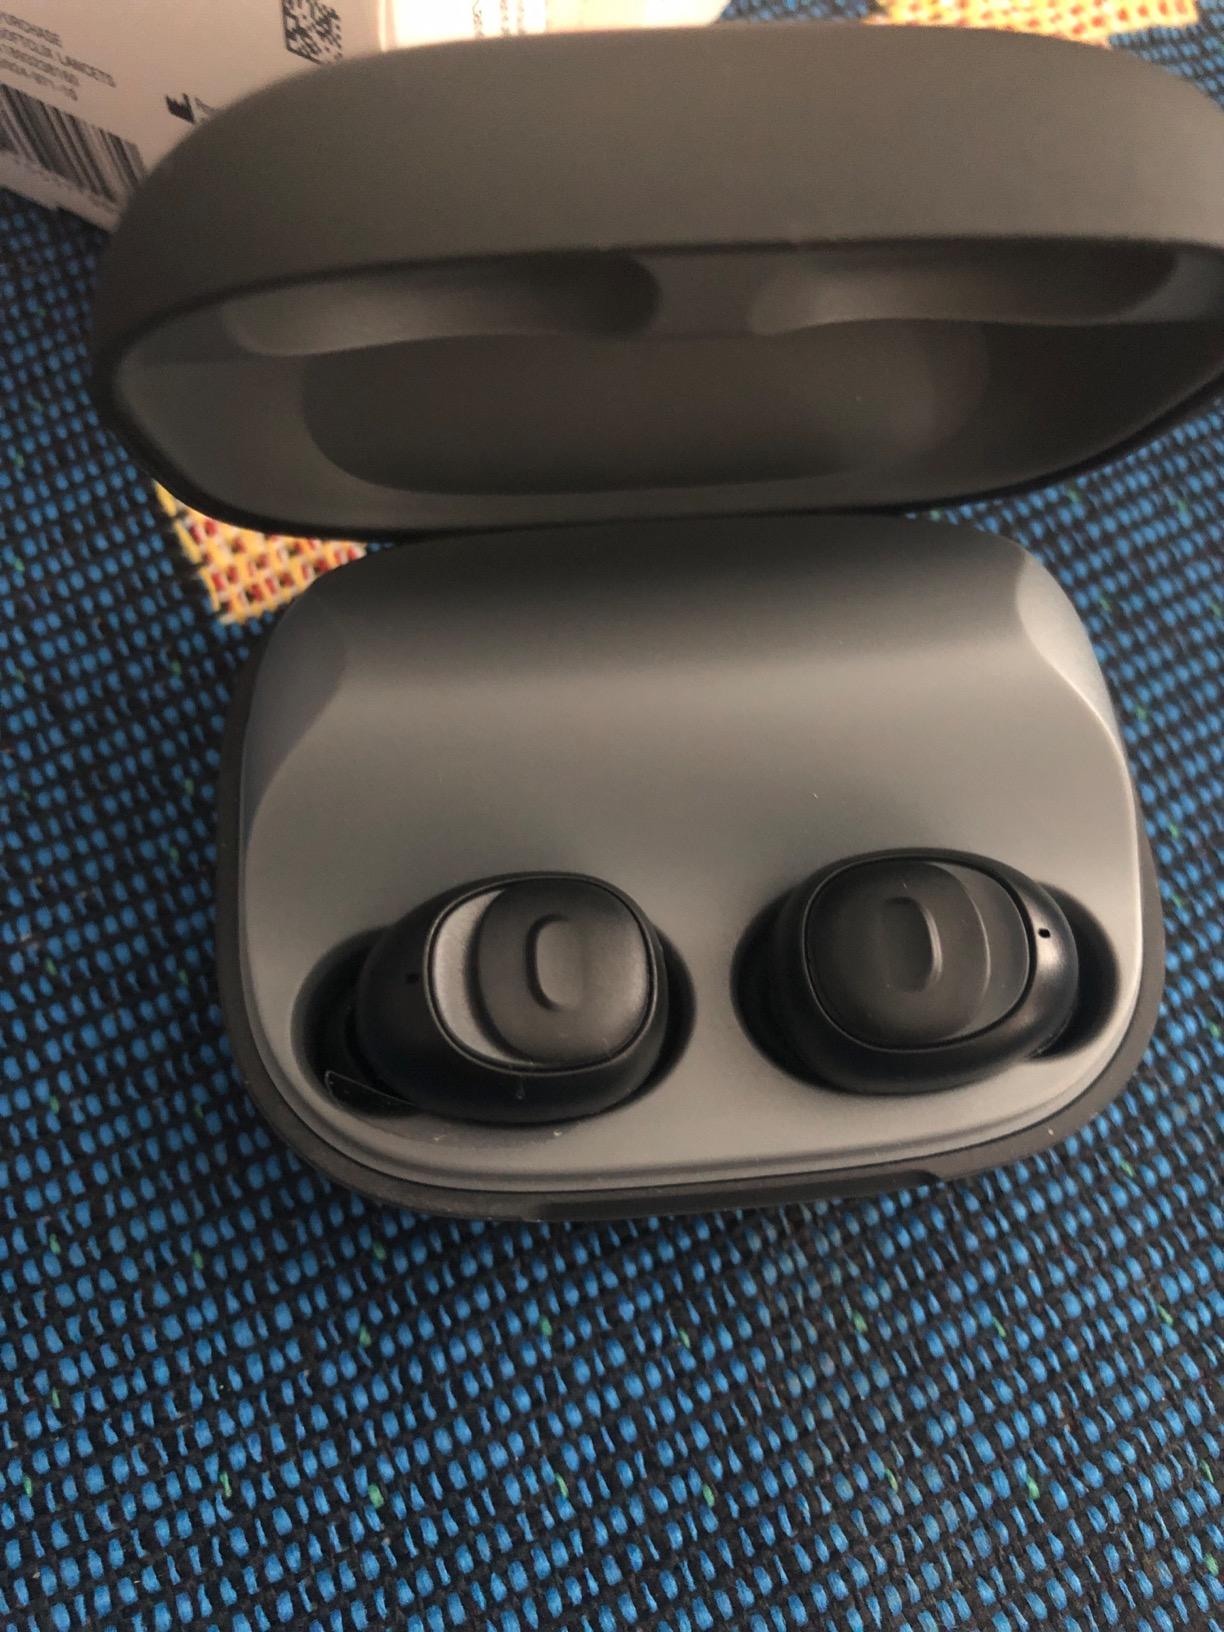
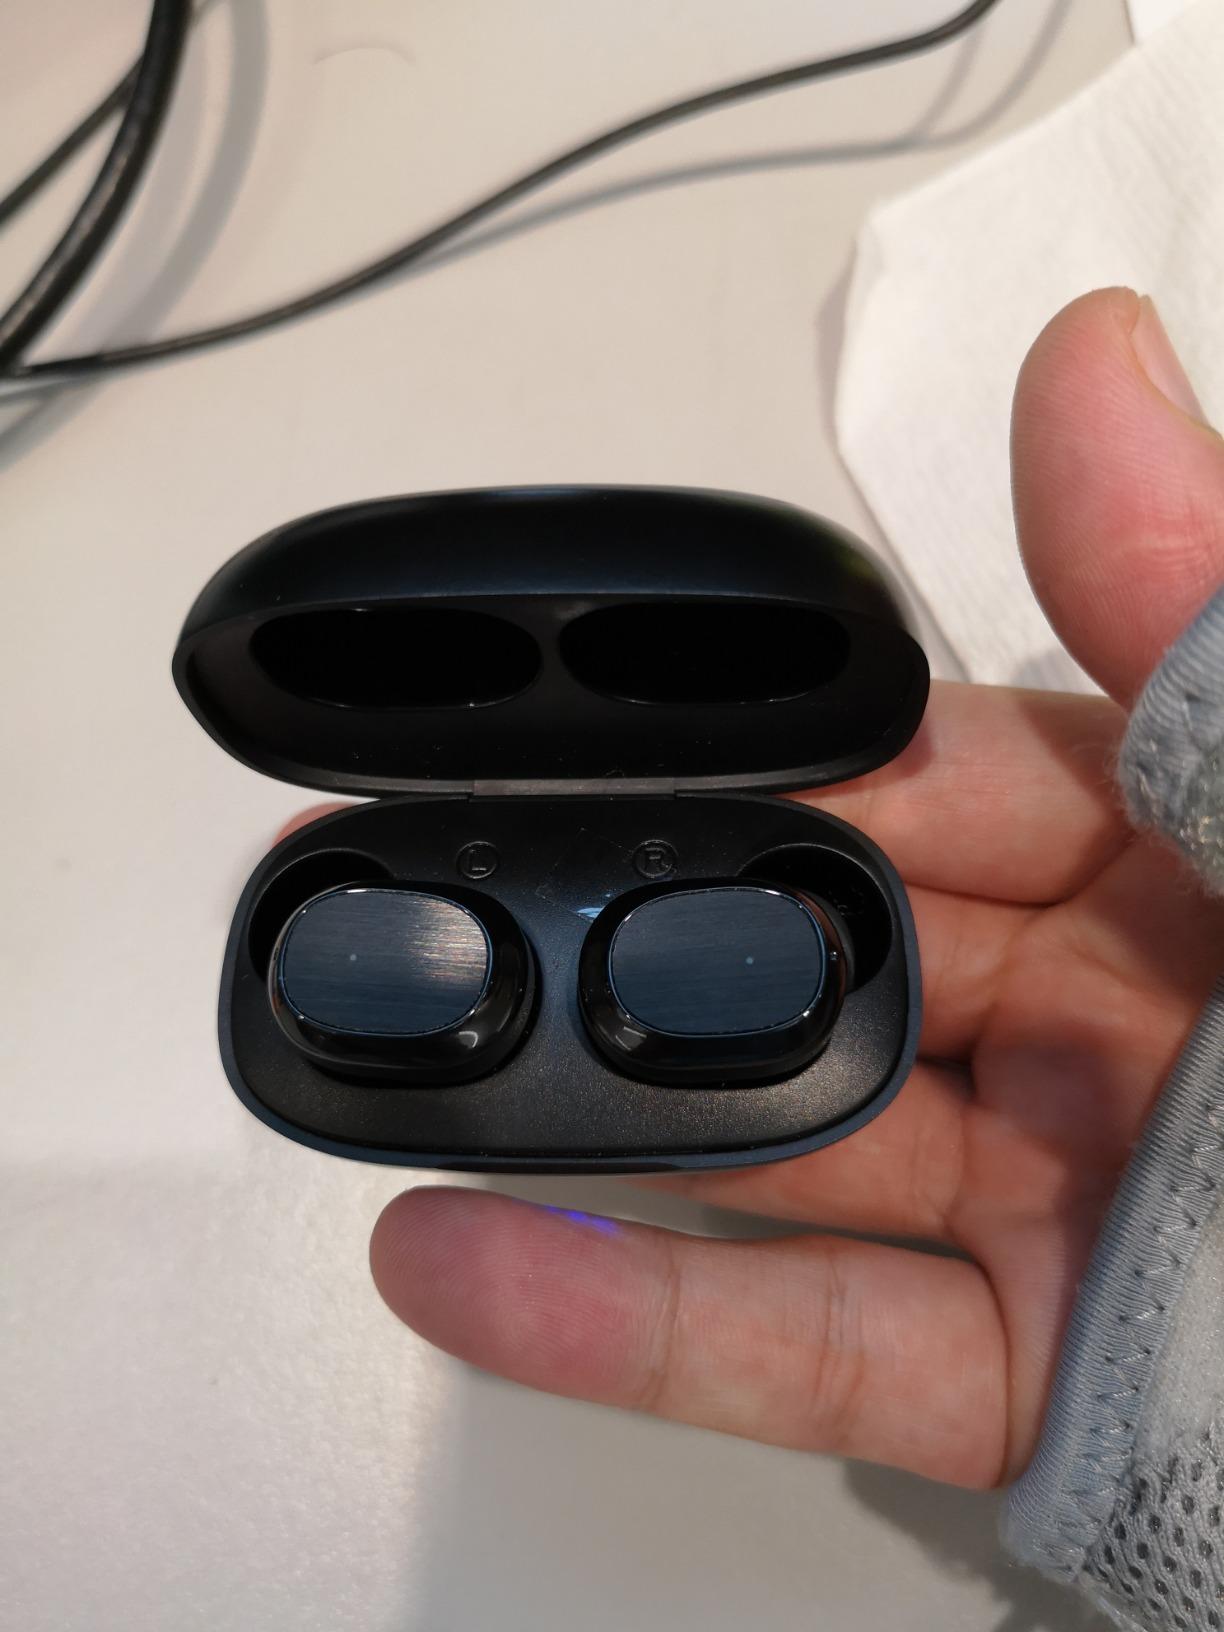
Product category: earbuds
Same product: no